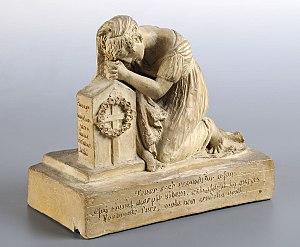
Femme pleurant sur une tombe
Clémence Sophie de Sermézy, née Clémence Sophie Daudignac ou Dandignac le 28 juillet 1767 à Lyon et morte le 30 octobre 1850 à Charentay, est une sculptrice française.
Le département des sculptures du musée des Beaux-Arts de Lyon conserve 1 300 sculptures réalisées selon différentes techniques et couvrant une période chronologique allant du Moyen Âge au XXᵉ siècle. On y note deux points forts : le Moyen Âge et la Renaissance d'une part et le XIXᵉ et le début du XXᵉ siècle de l'autre.